Almanac

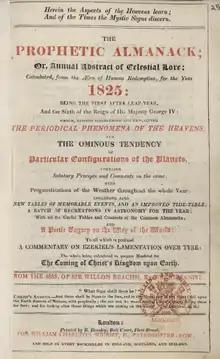
An English Prophetic Almanack, 1825

By the second half of the 16th century, yearly almanacs were being produced in England by authors such as Anthony Askham, Thomas Buckminster, John Dade and Gabriel Frende. In the 17th century, English almanacs were bestsellers, second only to the Bible; by the middle of the century, 400,000 almanacs were being produced annually (a complete listing can be found in the English Short Title Catalogue). Until its deregulation in 1775, the Stationers' Company maintained a lucrative monopoly over almanac publication in England. Richard Allestree (not to be confused with Richard Allestree (1621/22–1681), provost of Eton College) wrote one of the more popular English almanacs, producing yearly volumes from 1617 to 1643, but his is by no means the earliest or the longest-running almanac.